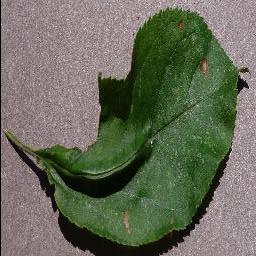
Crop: apple
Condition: black_rot